Rod Daniel

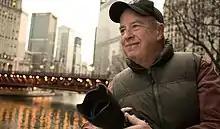
Daniel, March 2014

Rollin Augustus "Rod" Daniel III (August 4, 1942 – April 16, 2016) was an American television and film director, active from the late 1970s to the early 2000s. His films include the 1985 Michael J. Fox comedy film "Teen Wolf", which was a considerable box office success.